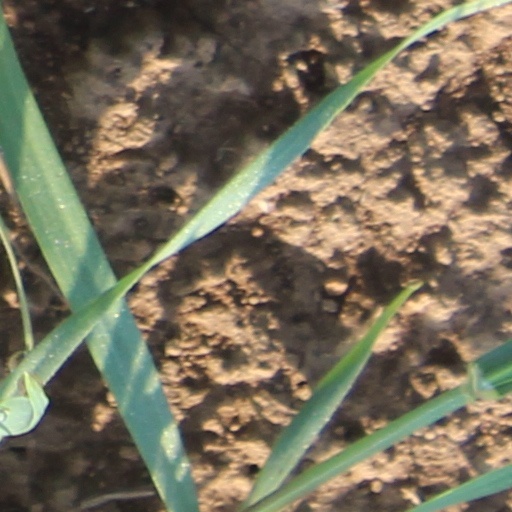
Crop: wheat